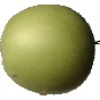
Label: apple_granny_smith